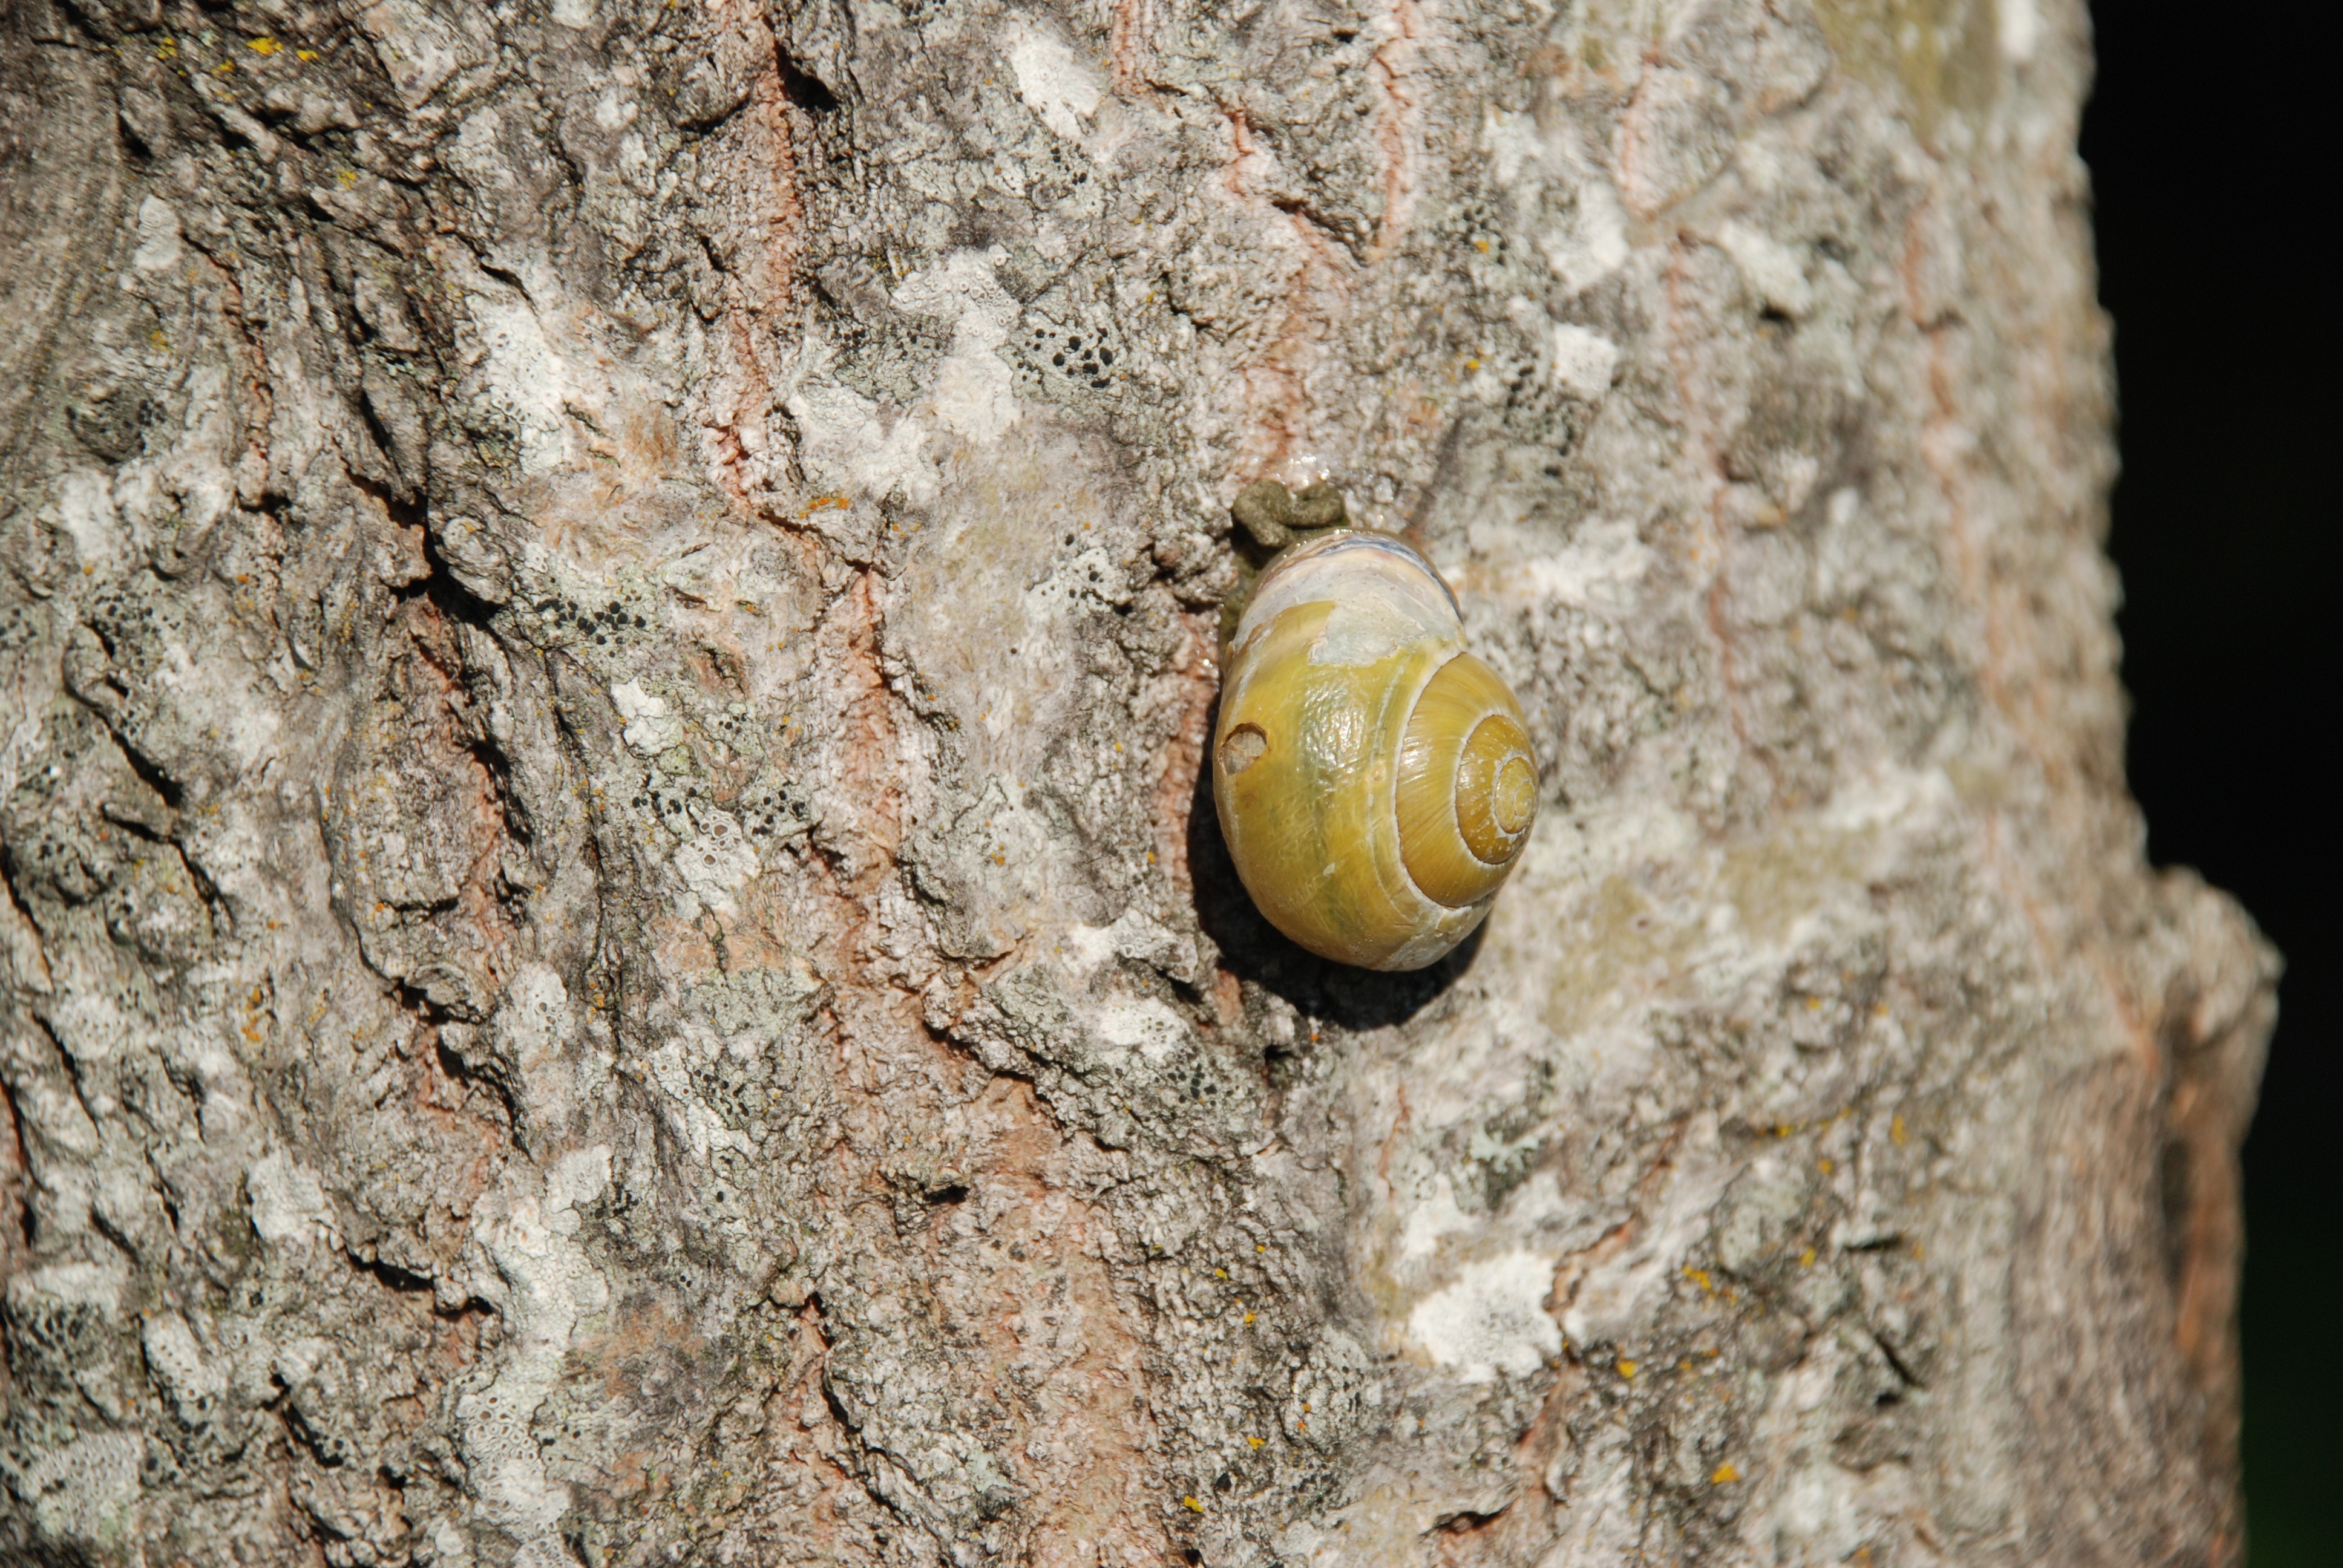
tree, spiral, trunk, wildlife, insect, aquatic, fauna, shell, invertebrate, close up, mollusk, snail, sticky, slime, molluscs, gastropod, macro photography, snail shell, snails and slugs